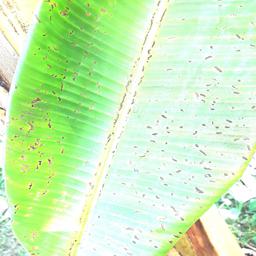
Label: BLACK SIGATOKA